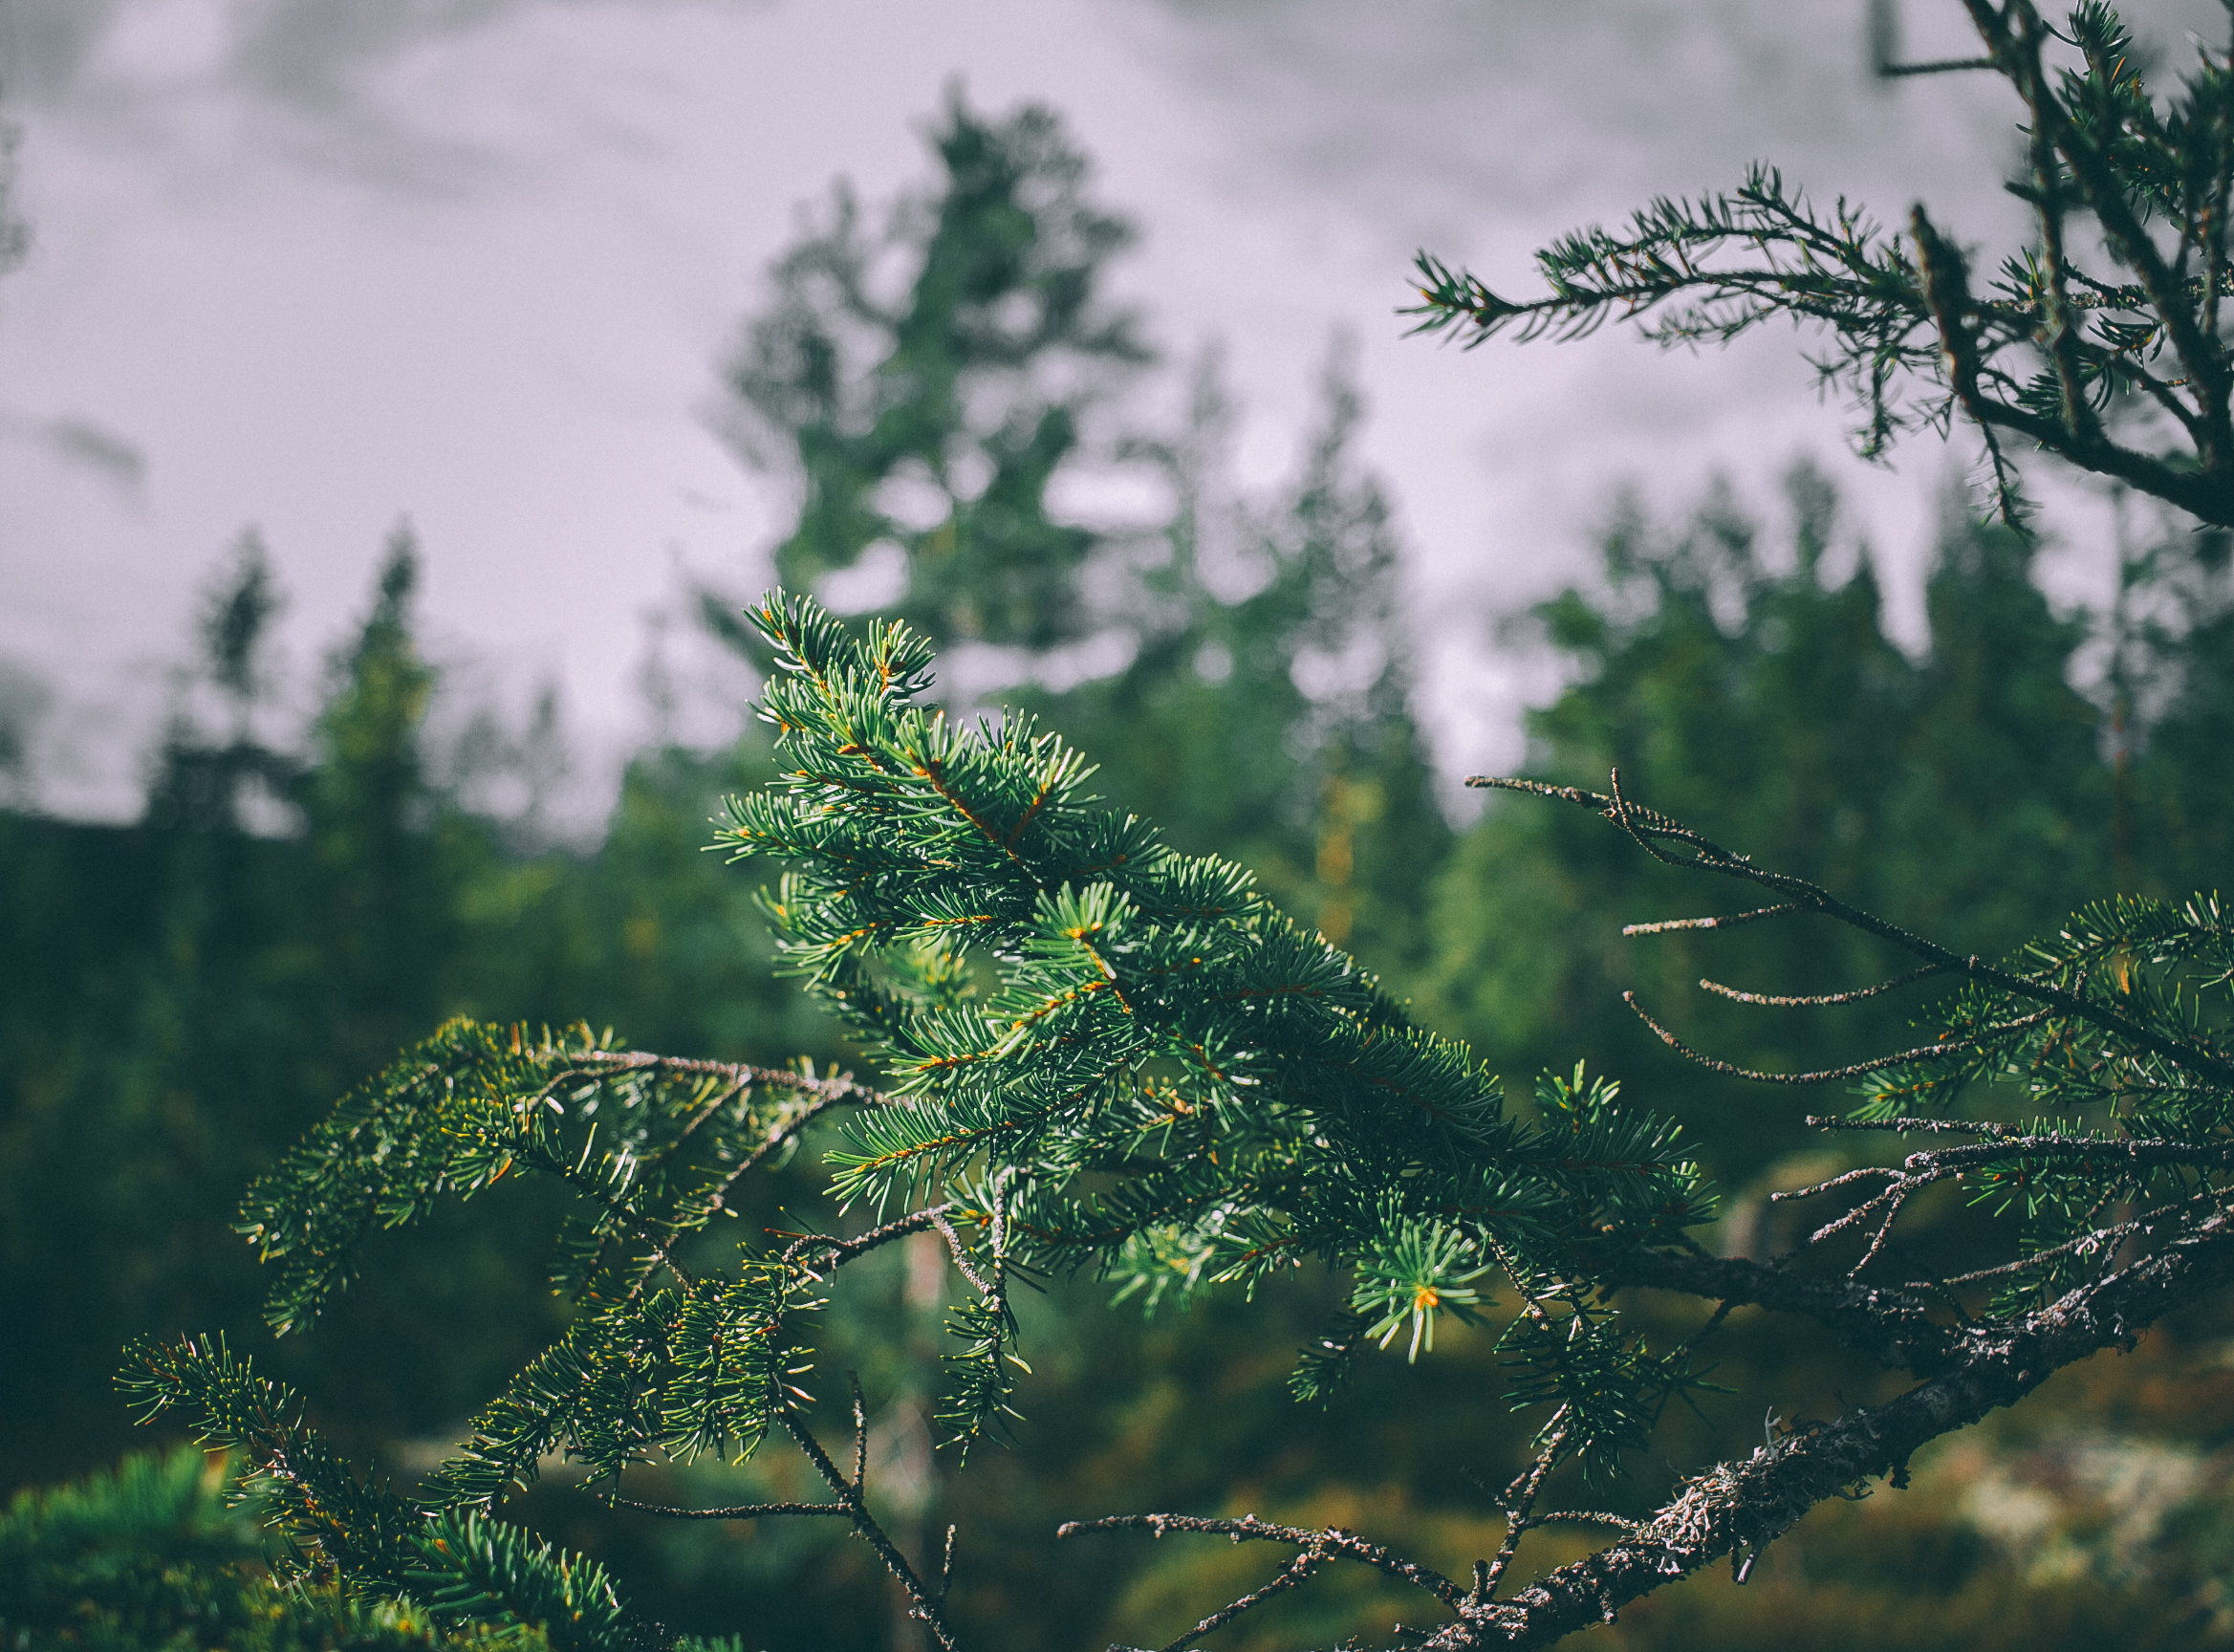
tree, nature, forest, grass, branch, light, blur, growth, plant, sky, sunlight, morning, leaf, flower, environment, green, evergreen, autumn, botany, flora, close up, trees, outdoors, woods, focus, spruce, bright, conifers, woodland, habitat, pine trees, fir trees, natural environment, atmospheric phenomenon, woody plant